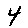
Label: 4